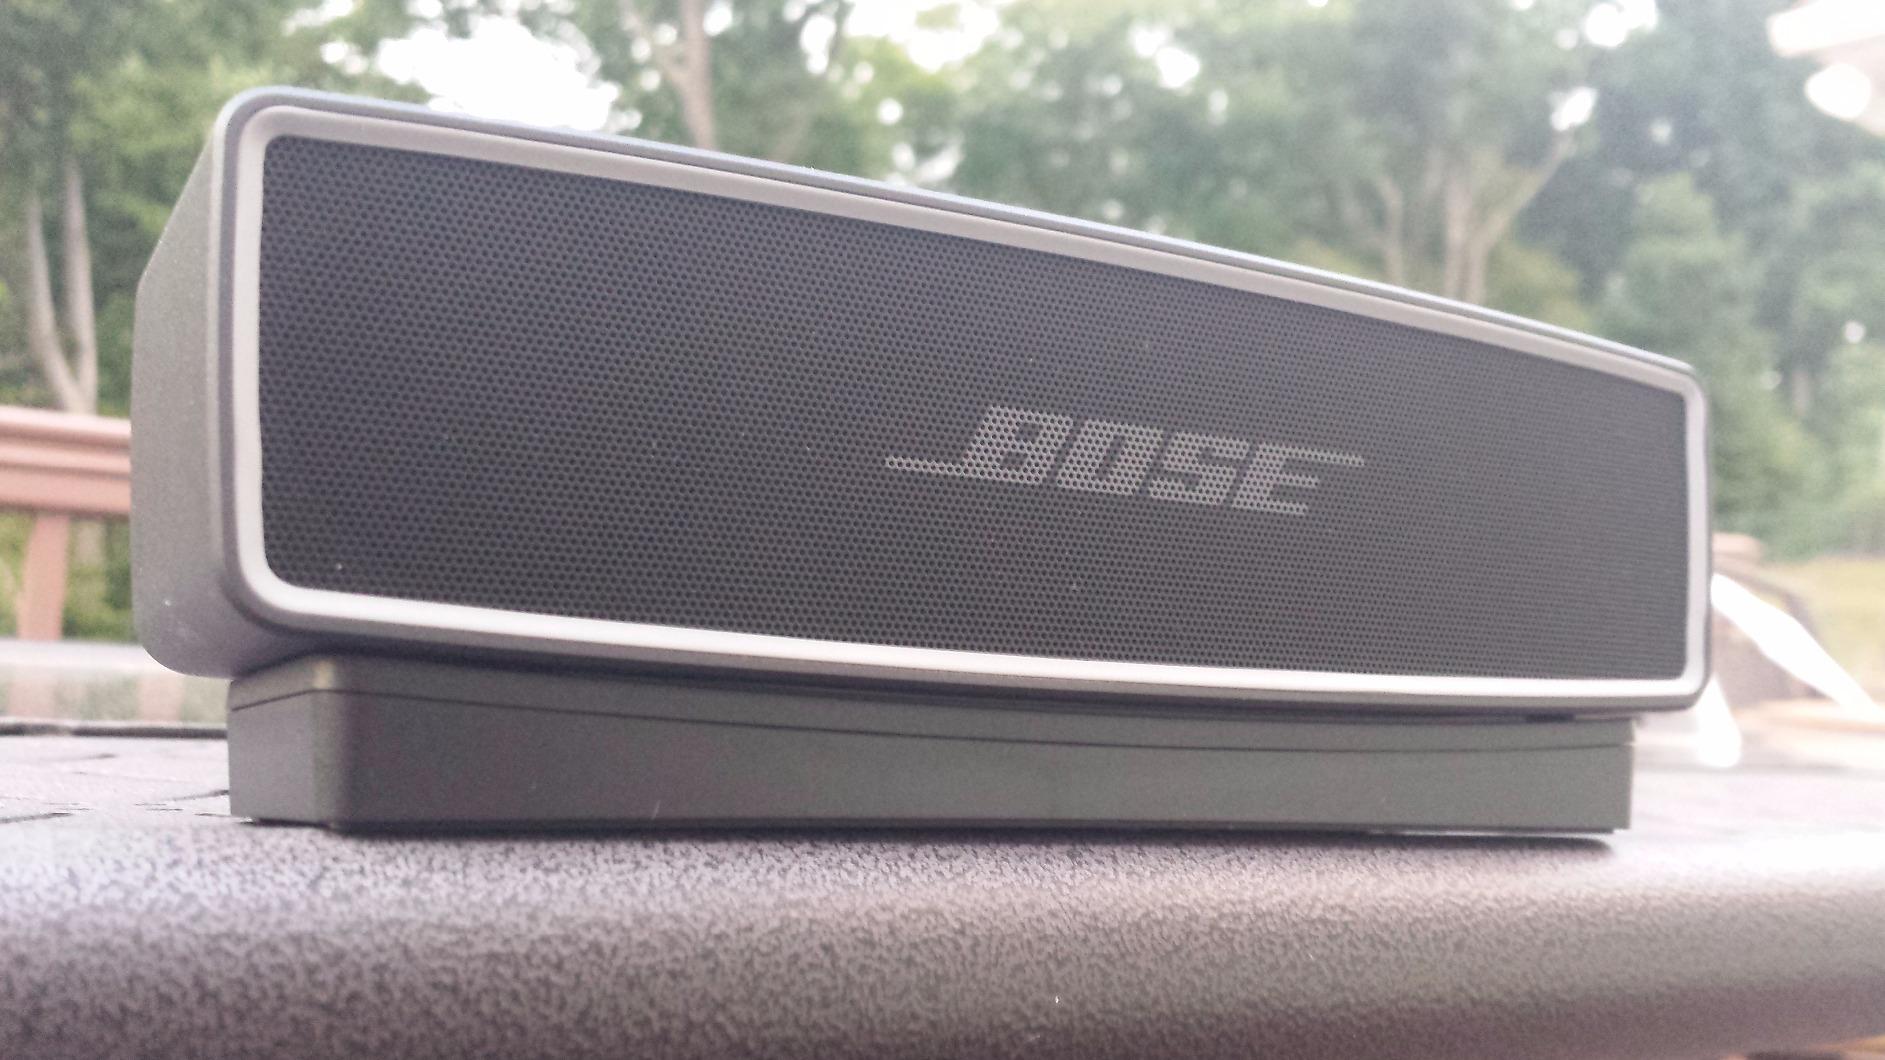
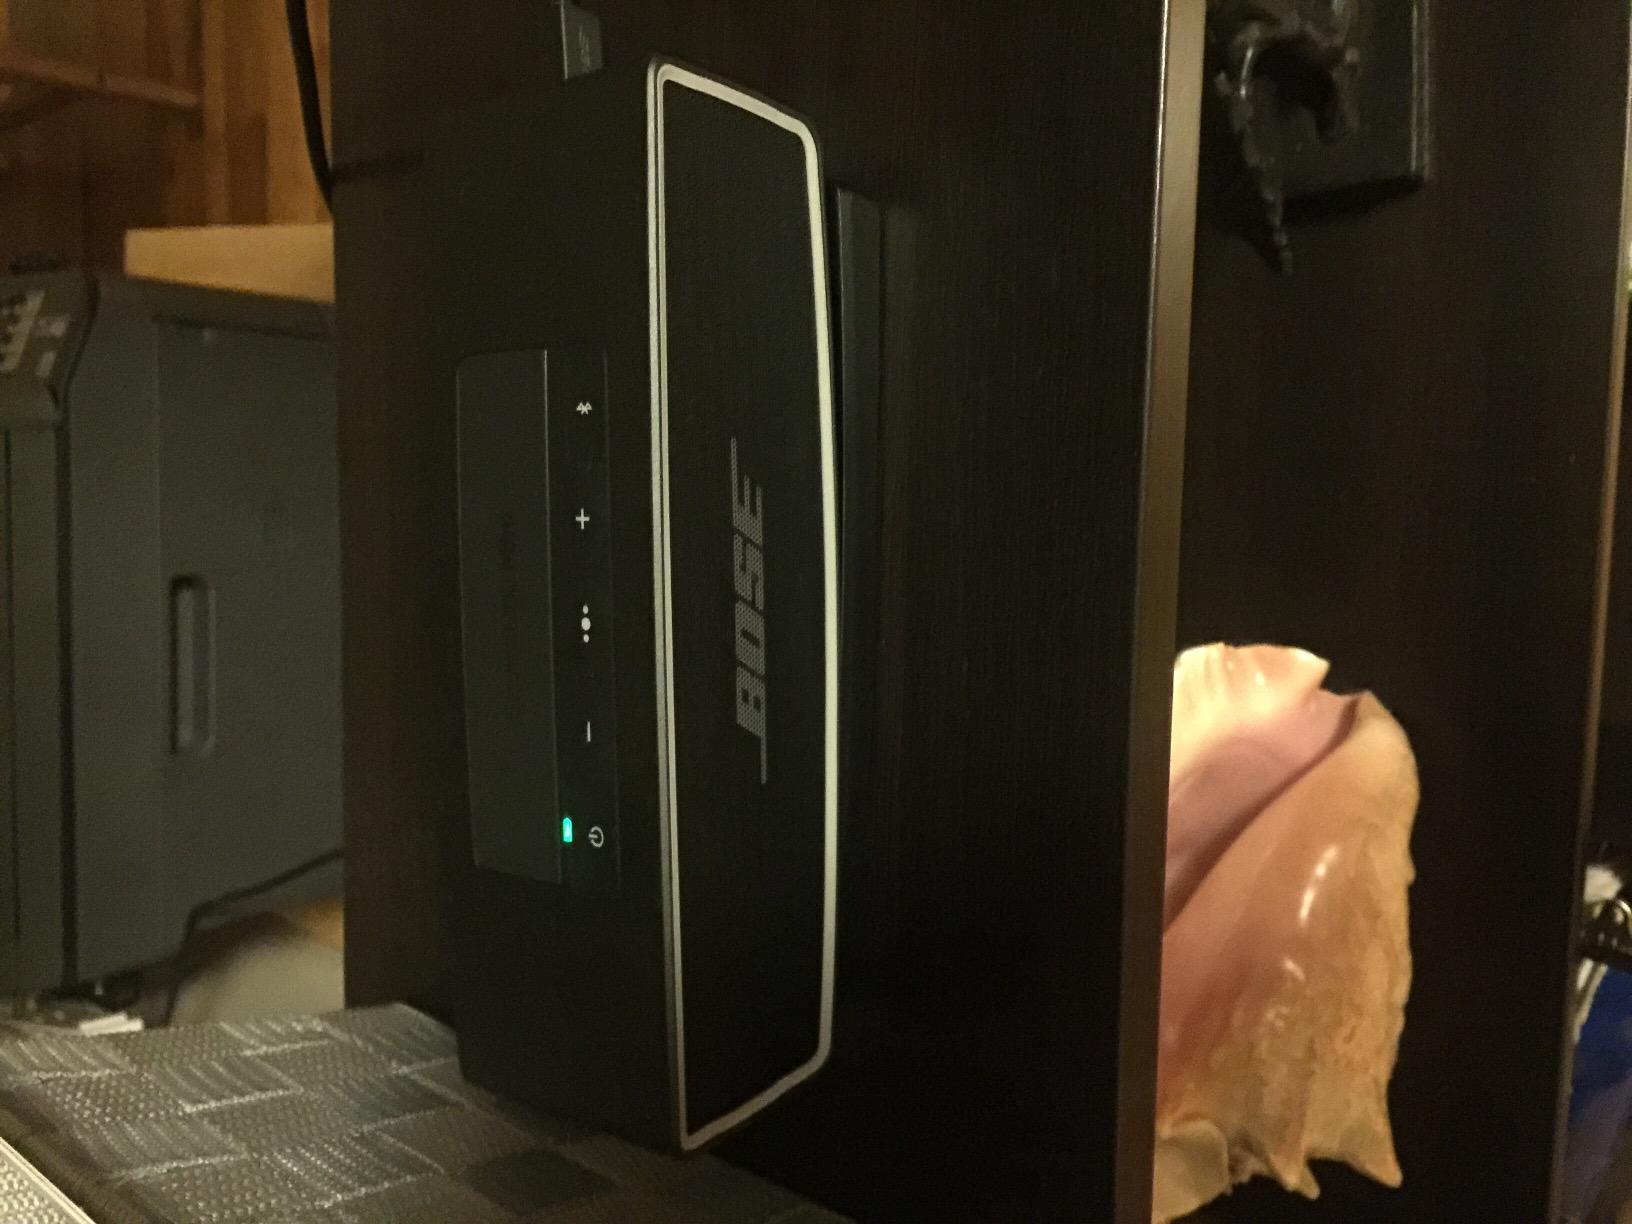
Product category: speaker
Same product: yes